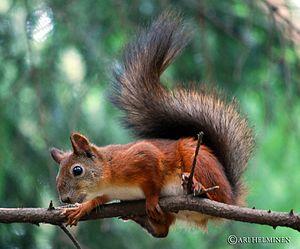
La Coordination mammalogique du Nord de la France est une association œuvrant pour étudier et protéger les mammifères du Nord-Pas-de-Calais et sensibiliser ses habitants. Elle travaille plus précisément en faveur des mammifères marins, des chauves-souris, de l'Écureuil roux et du Muscardin.